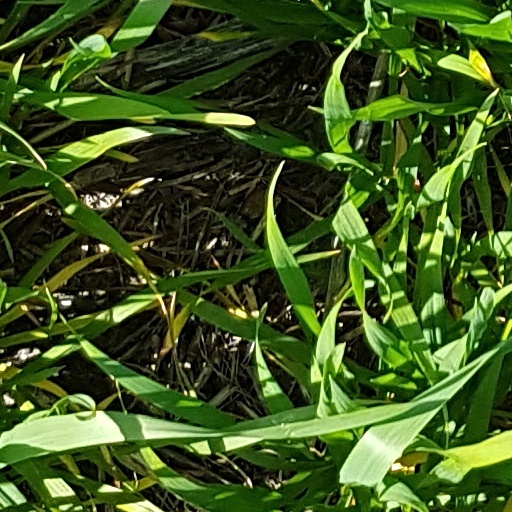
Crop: wheat